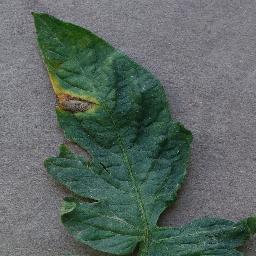
Label: Tomato___Early_blight